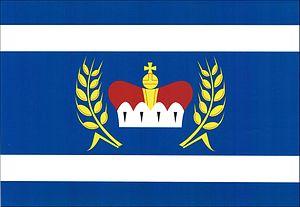
Hrušovany est une commune du district de Chomutov, dans la région d'Ústí nad Labem, en Tchéquie. Sa population s'élevait à 547 habitants en 2018.